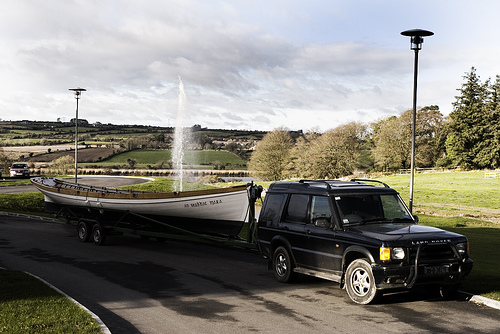
A jeep towing a boat on a highway near trees.

A black vehicle towing a white boat behind it next to a street light.

A black truck is pulling a white boat.

A dark van is hauling a boat near a fountain.

A vehicles pulling a small boat on the road.